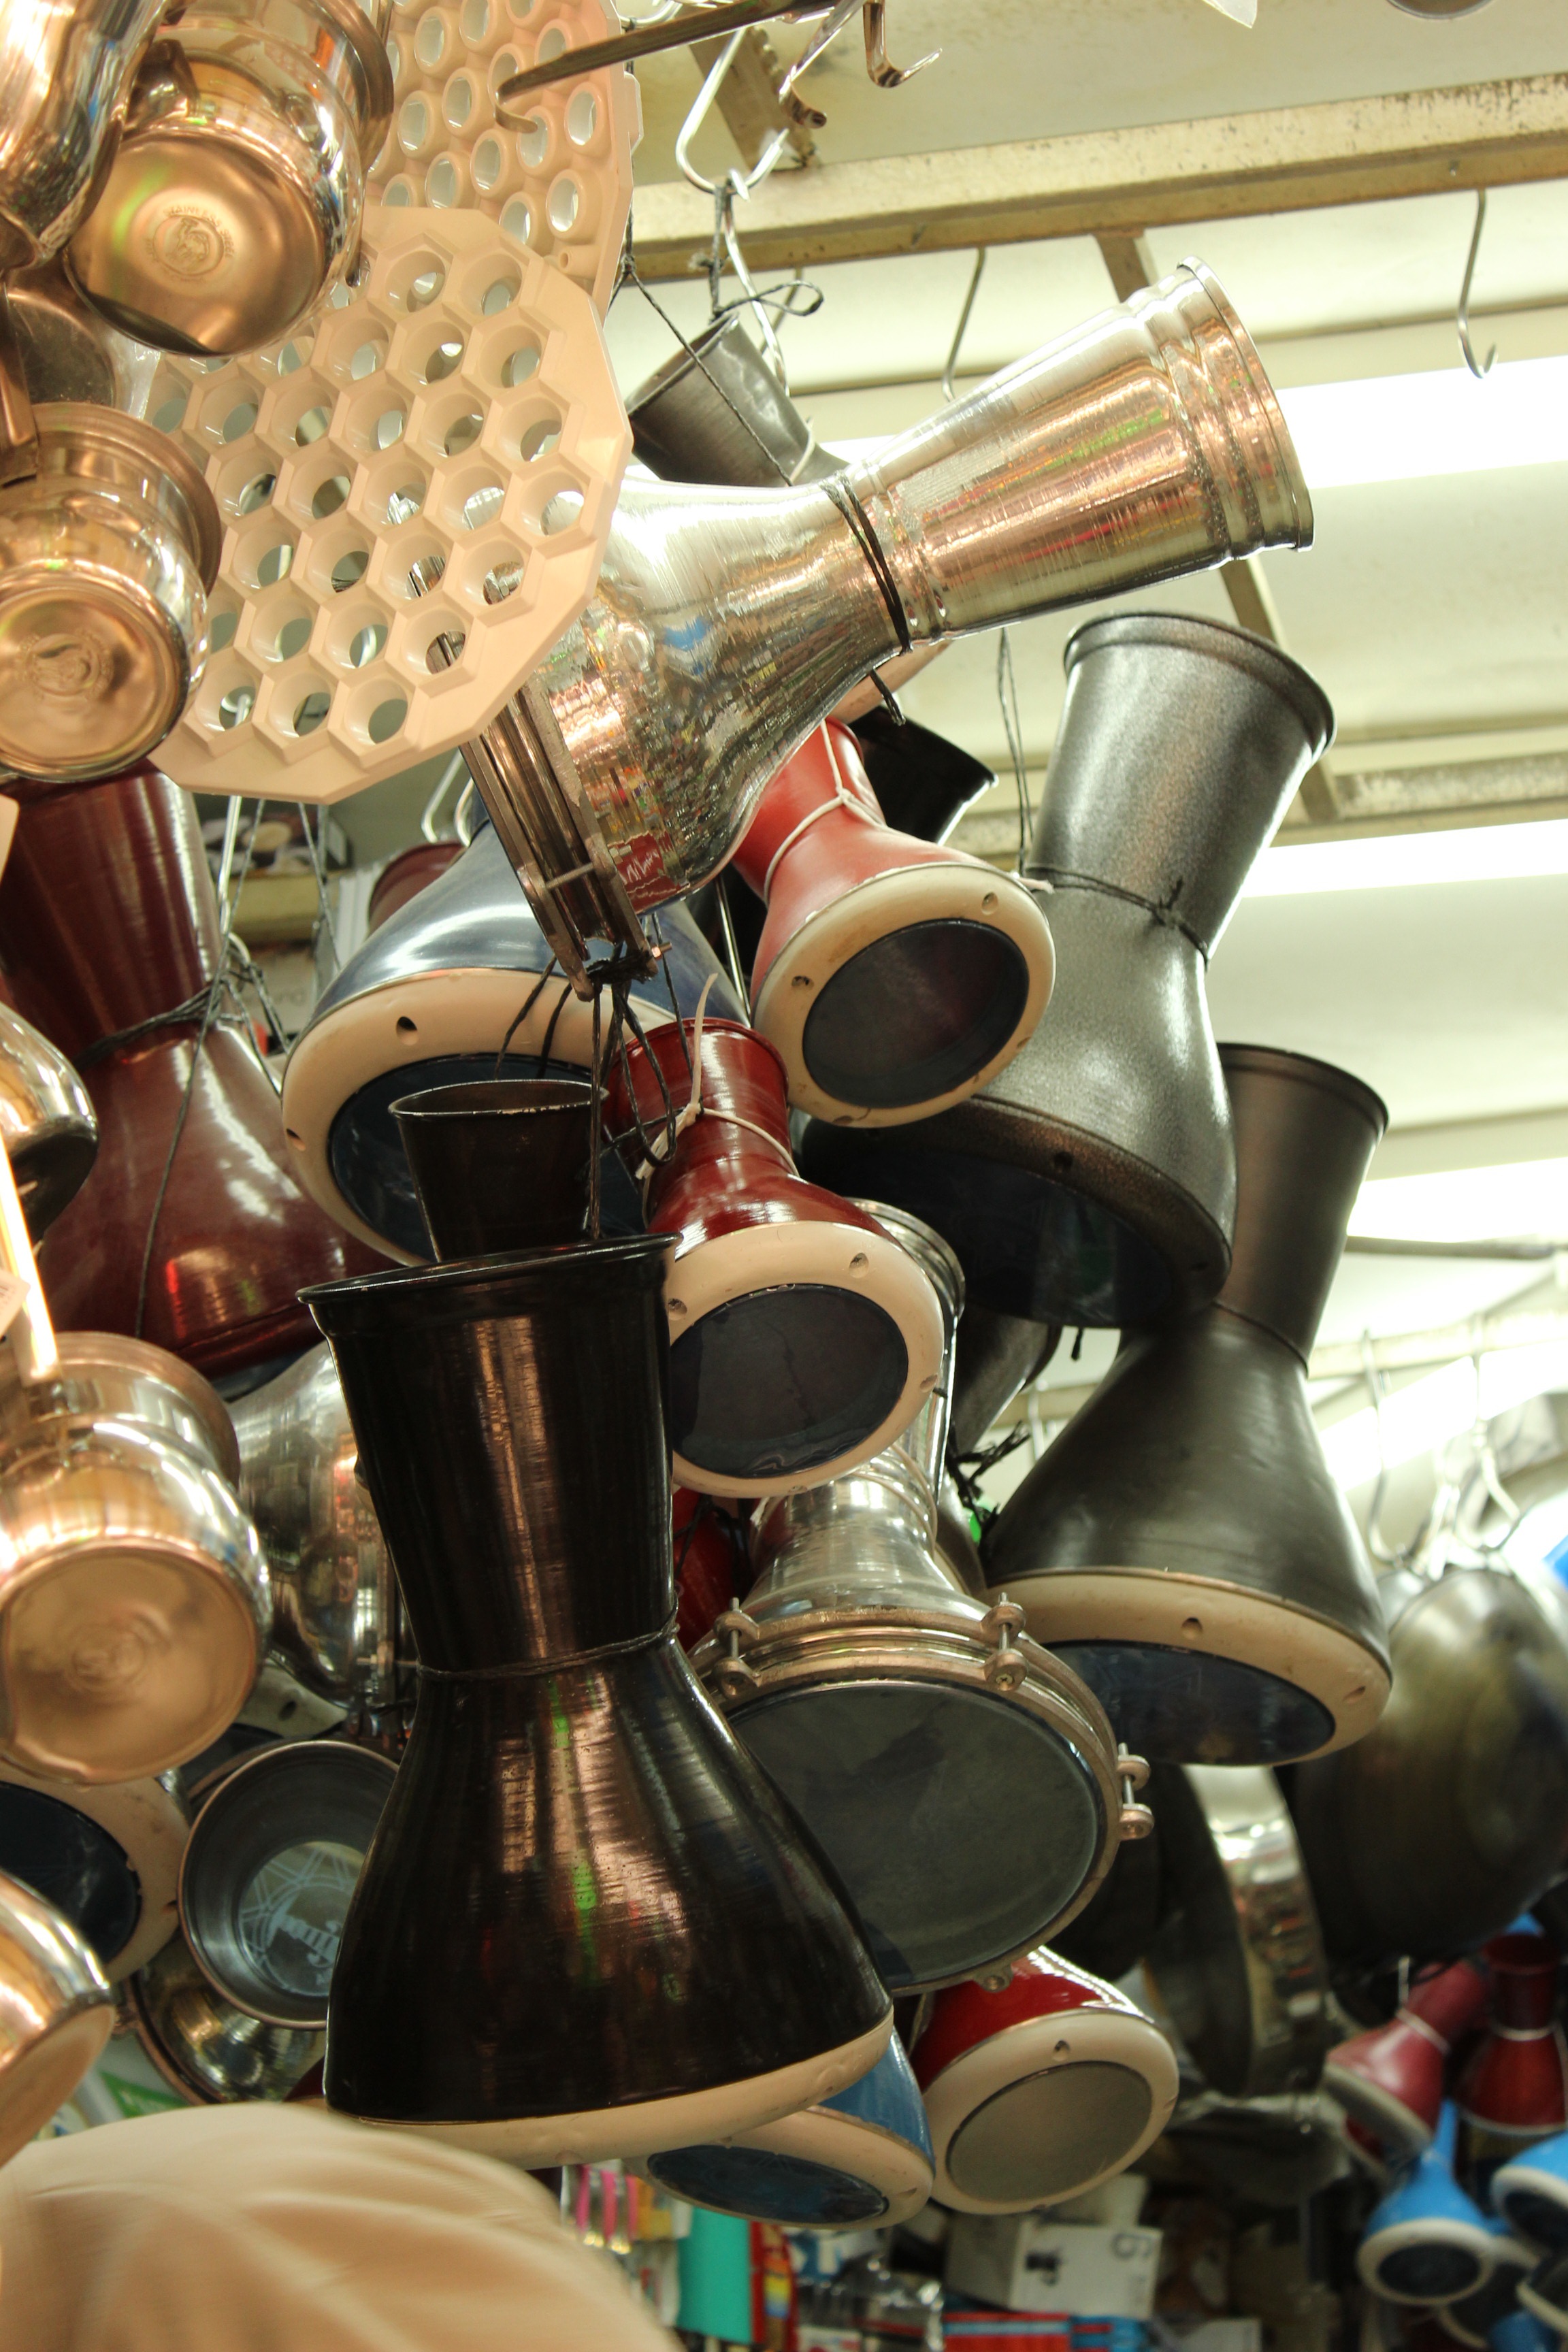
music, amusement park, instrument, drum, musical instrument, drums, tuba, entertainment